Chirograph

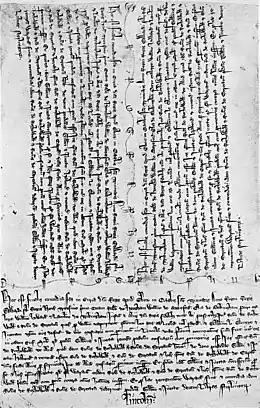
An English property conveyance (a final concord) in triplicate chirograph form, dating from 1303. The word "cirographum" can be seen written twice, vertically and horizontally, along both cuts. The two copies of the agreement at the top were intended for retention by the two parties to the transaction; while the third copy (the "foot of fine") was for retention by the court that oversaw the process.

A chirograph is a medieval document, which has been written in duplicate, triplicate or very occasionally quadruplicate (four copies) on a single piece of parchment, with the Latin word "chirographum" (occasionally replaced by some other term) written across the middle, and then cut through to separate the parts. The term also refers to a papal decree whose circulation is limited to the Roman curia.